Describe the emotion expressed in this image:  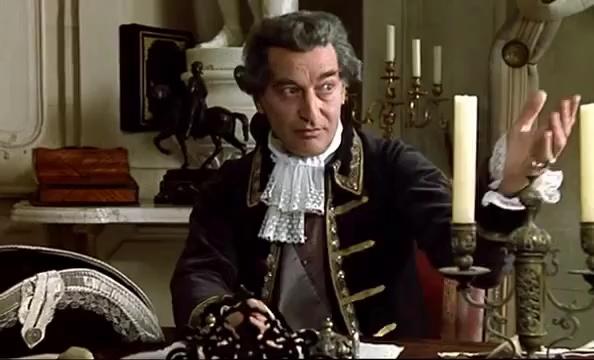
This person displays Suffering, valence and arousal with low intensity.